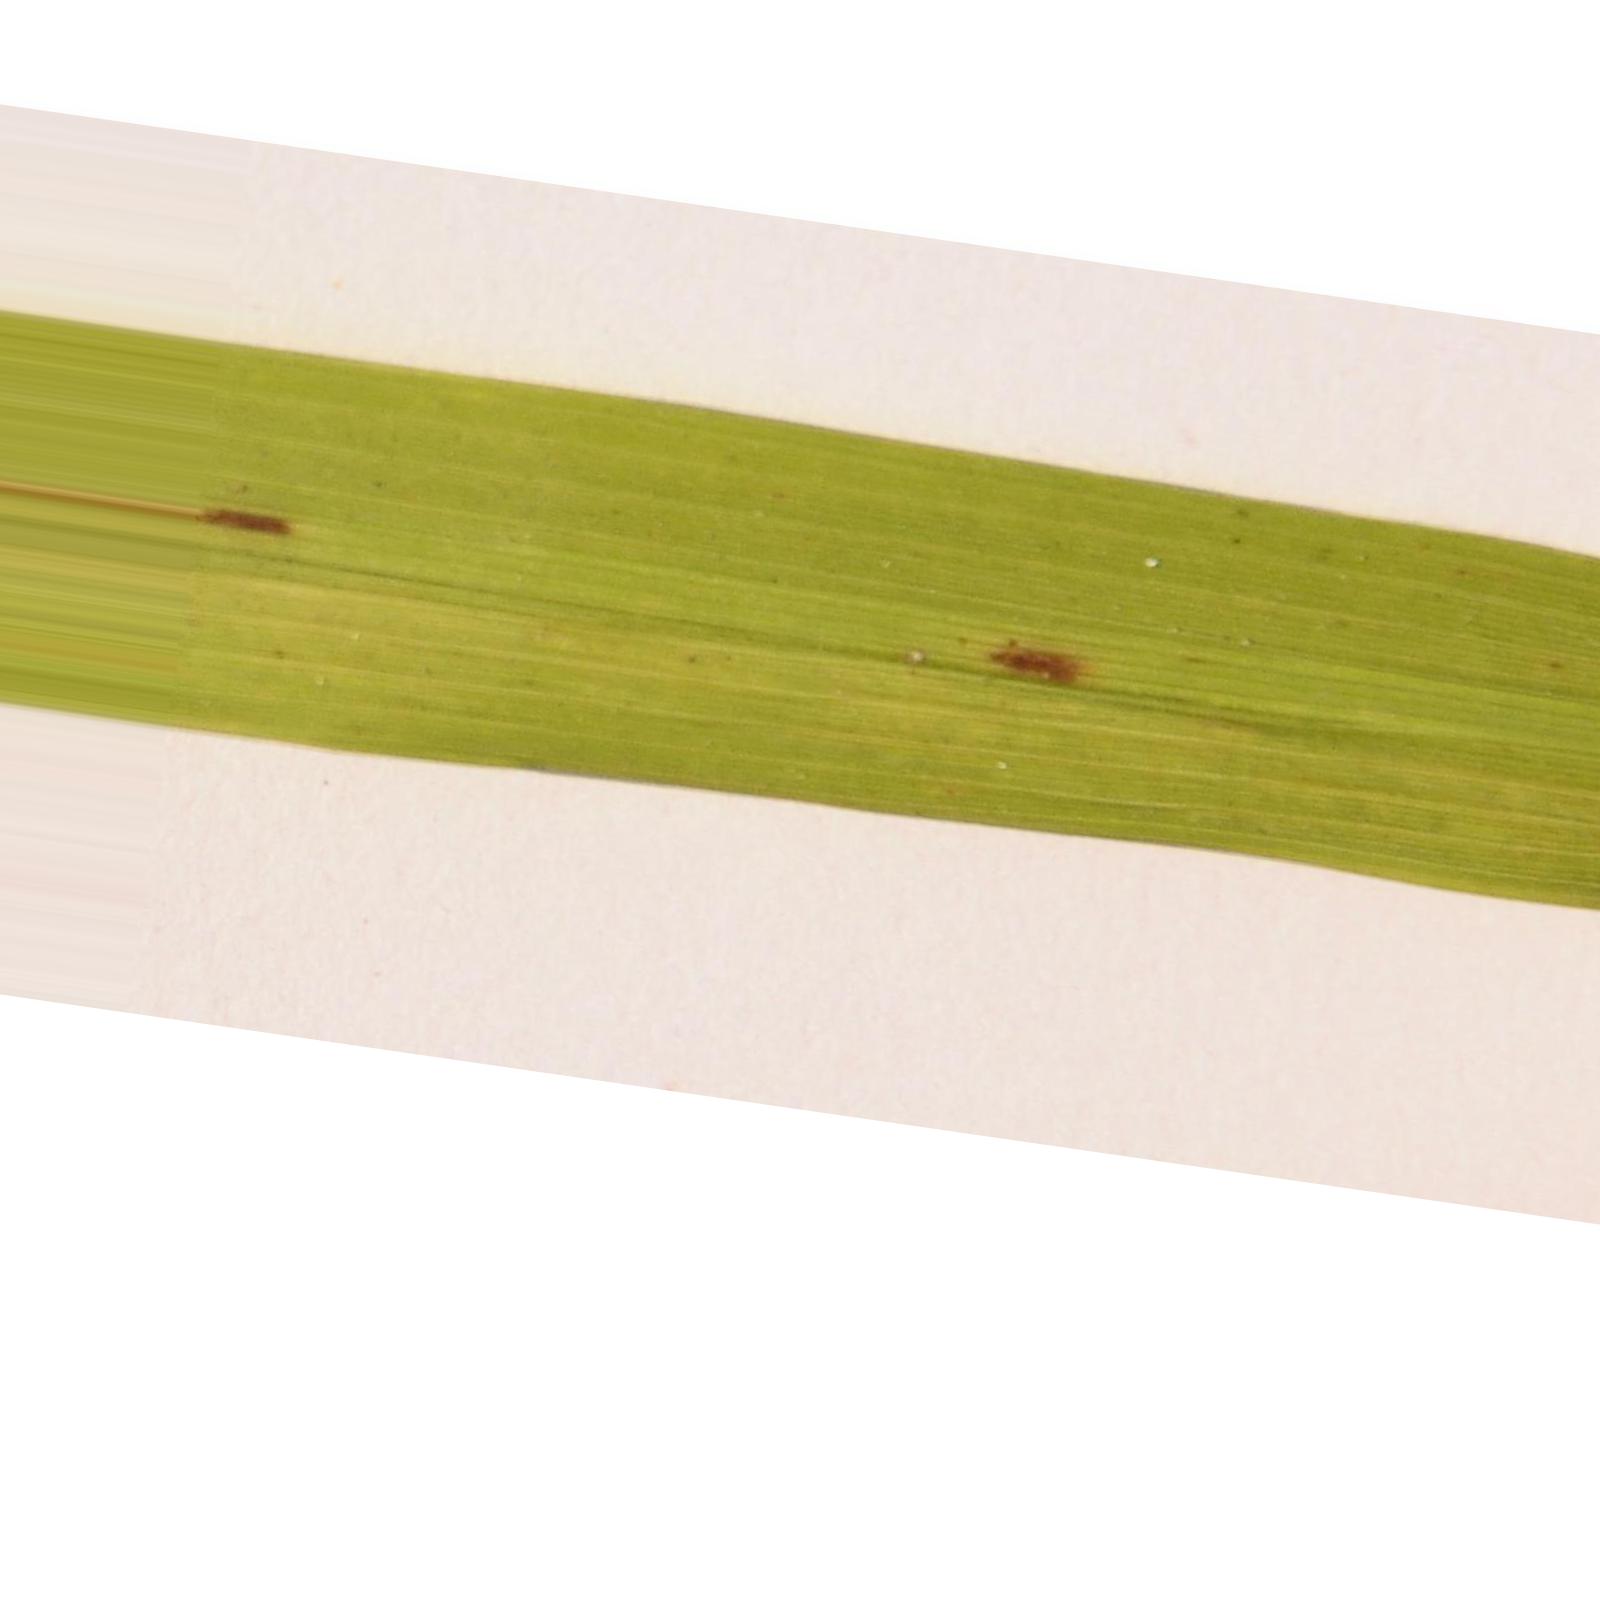
Nhãn: Bệnh Đốm Nâu ( Brown spot )